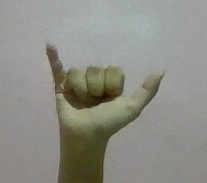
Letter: ya